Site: brandenburg
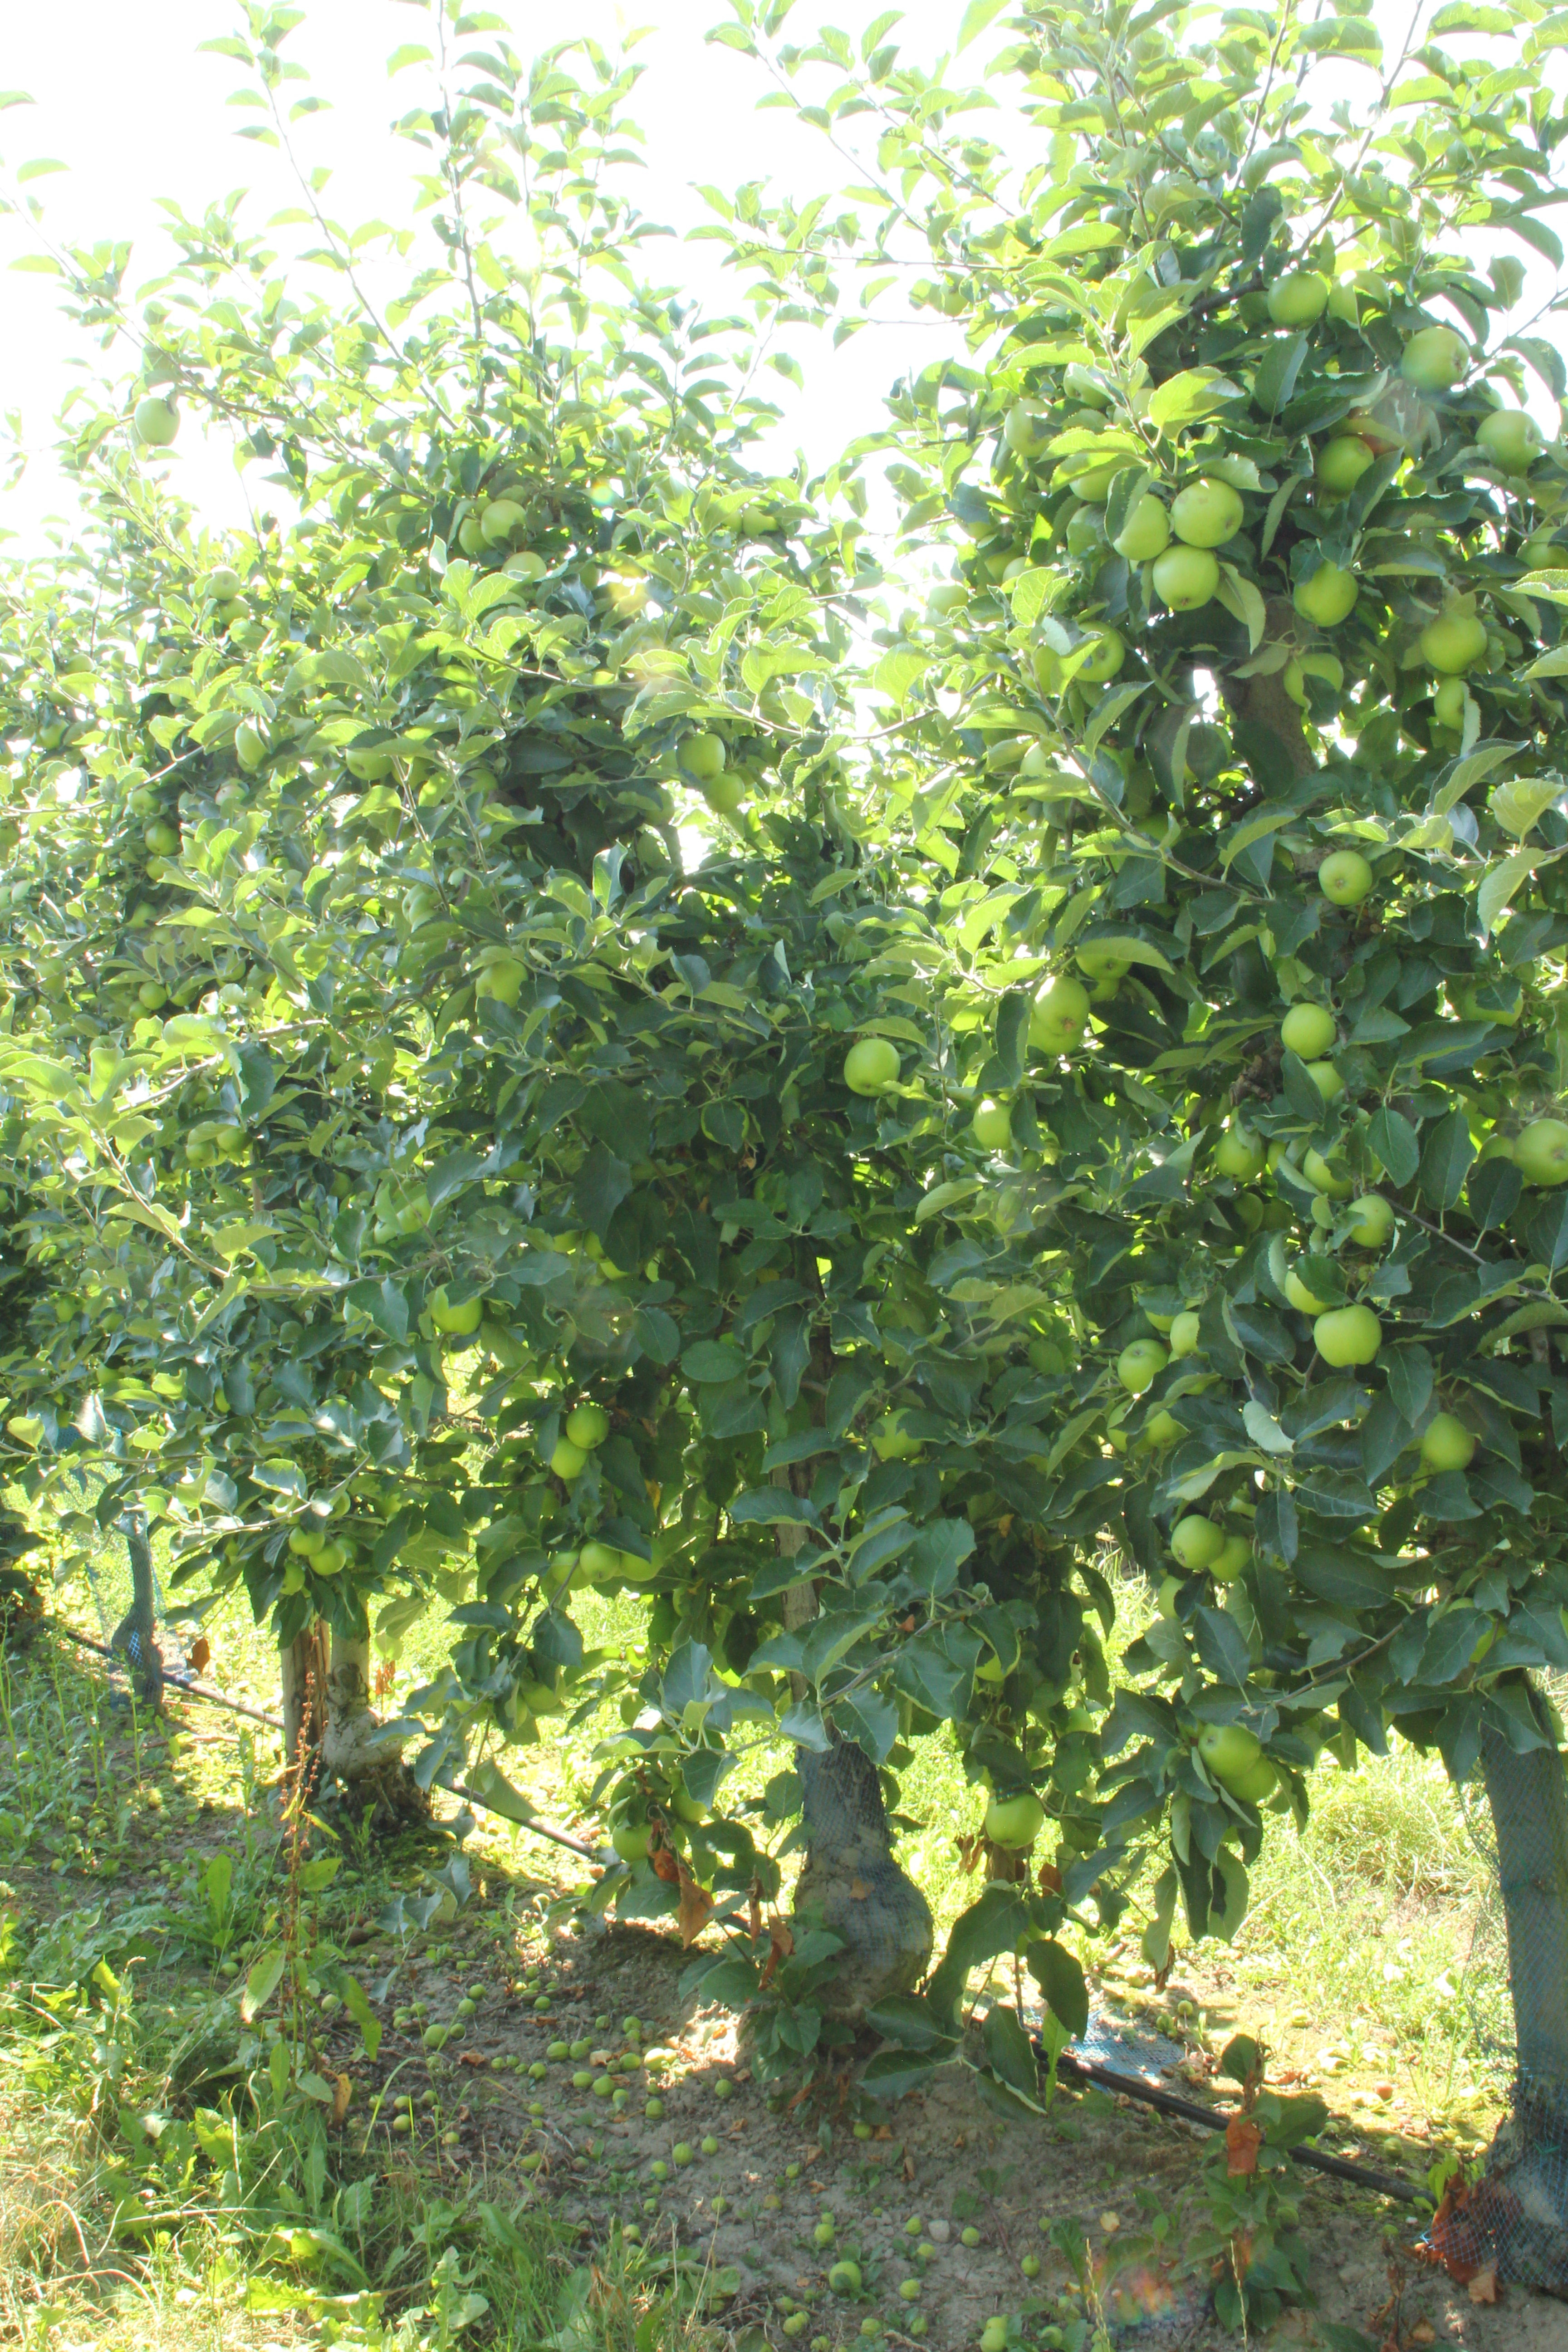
Growth stage (BBCH 77): Development of fruit